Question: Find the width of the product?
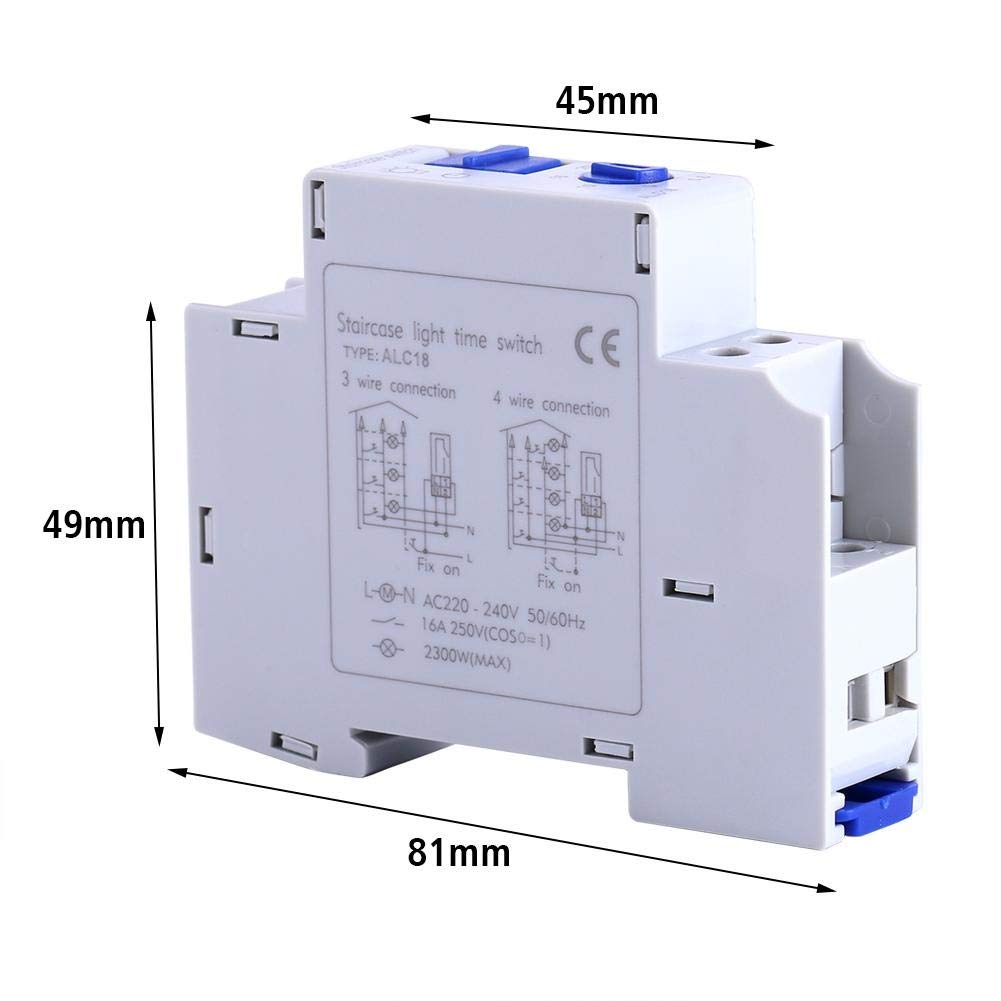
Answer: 45.0 millimetre